MC HotDog

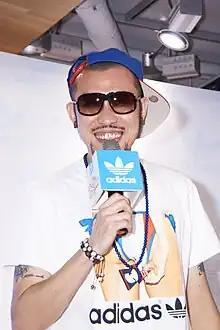
MCHotDog in 2012

MCHotDog (born April 10, 1978) is a Taiwanese rap artist and best known as “The Father of Taiwanese Hip Hop Music”. He is also known for his use of explicit lyrics in his songs.